Jackie DeShannon

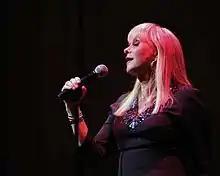
DeShannon performing at the Library of Congress in Washington D.C., May 2011

Jackie DeShannon (born Sharon Lee Myers; August 21, 1941) is an American singer-songwriter, radio broadcaster and actress who has had many hit song credits beginning in the 1960s, as both a singer and composer. She was one of the first female singer-songwriters of the rock and roll period. She is best known as the singer of "What the World Needs Now Is Love" and "Put a Little Love in Your Heart". She is the writer of "When You Walk in the Room" and "Bette Davis Eyes", which became hits for The Searchers and Kim Carnes, respectively.